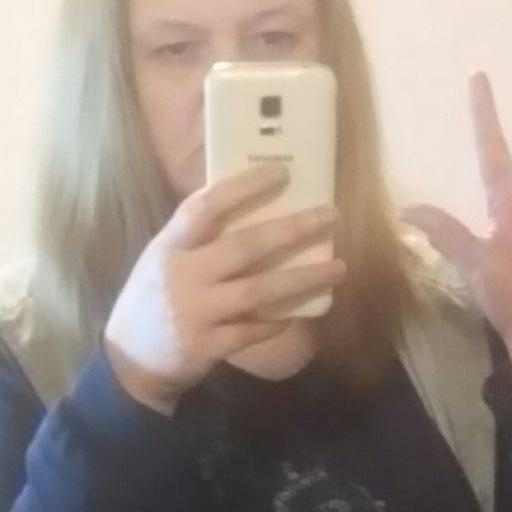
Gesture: no_gesture